List of geographical tors

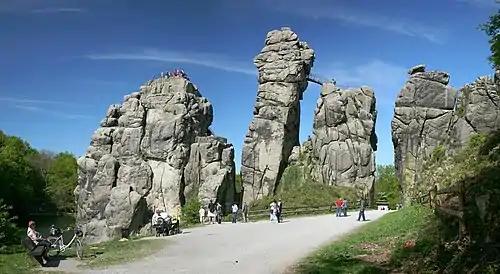
Externsteine, Germany

Tors are very commonly found in Deccan regions of Maharashtra, Telangana, Karnataka, Andhra Pradesh and Tamil Nadu.